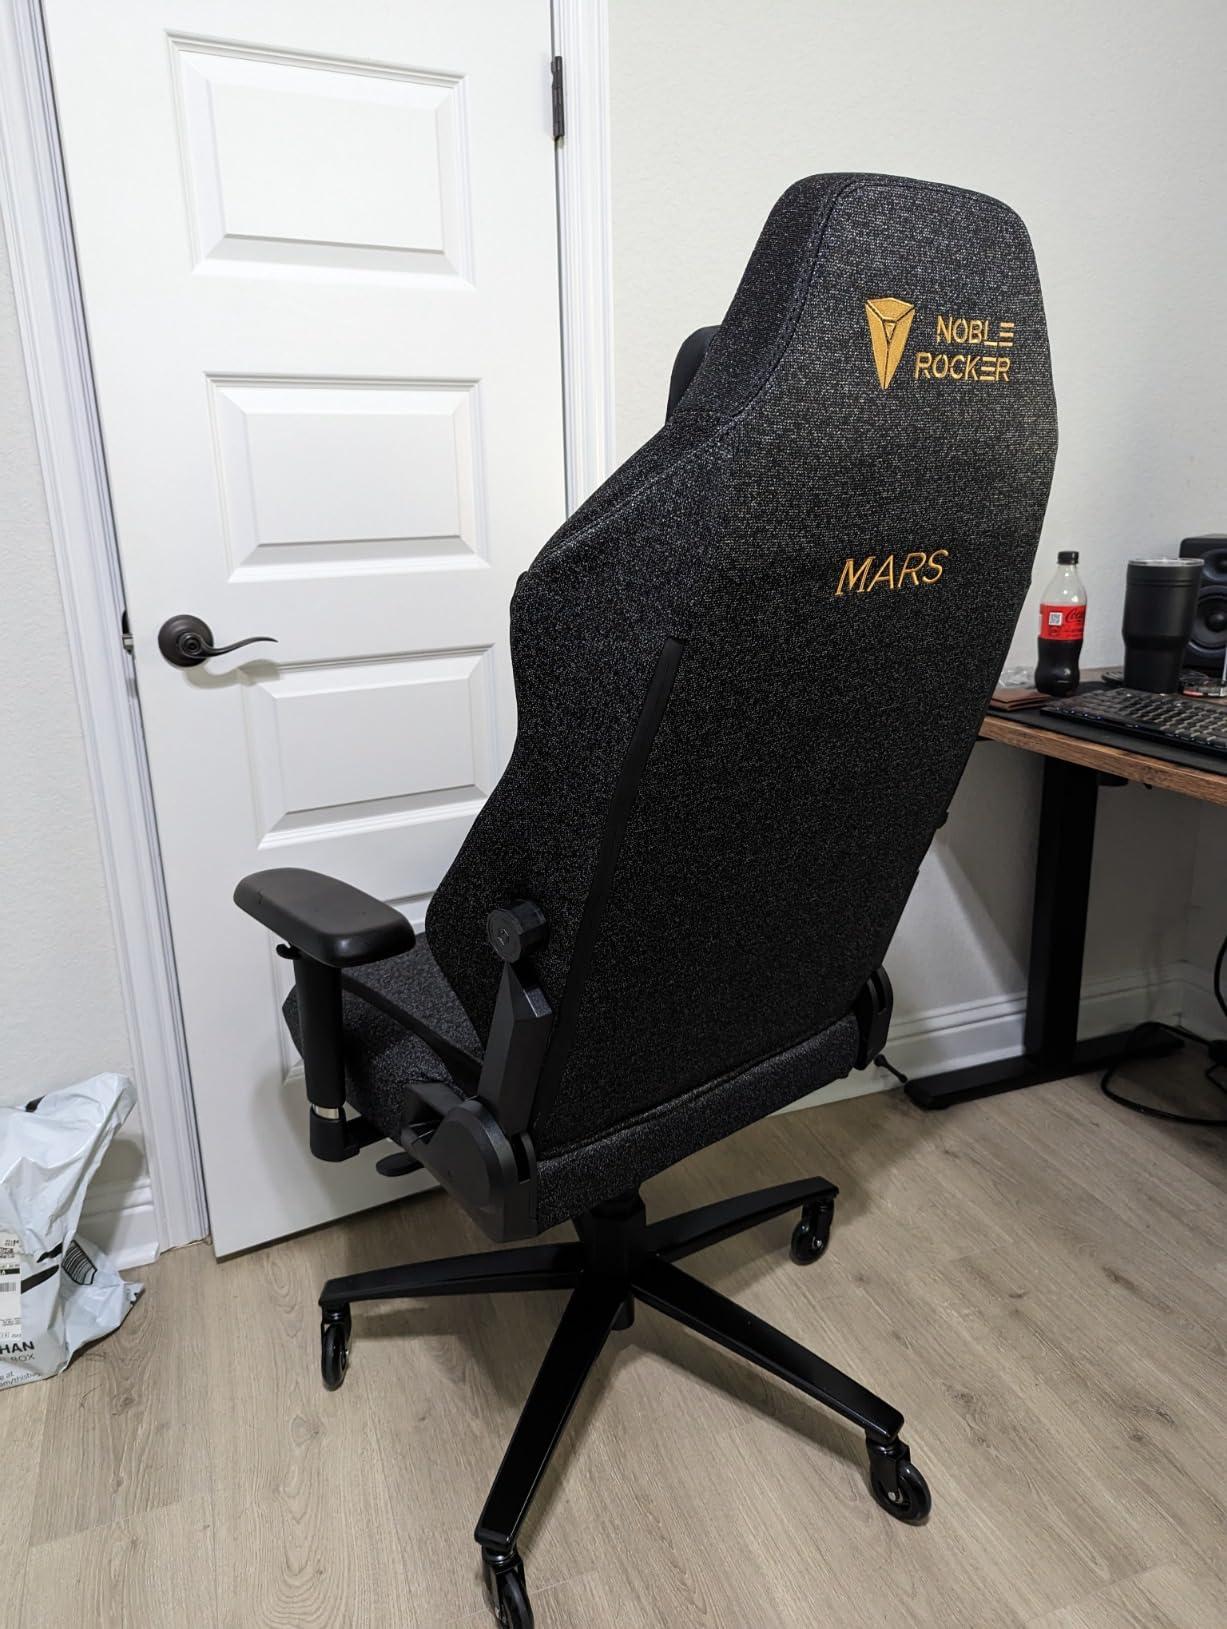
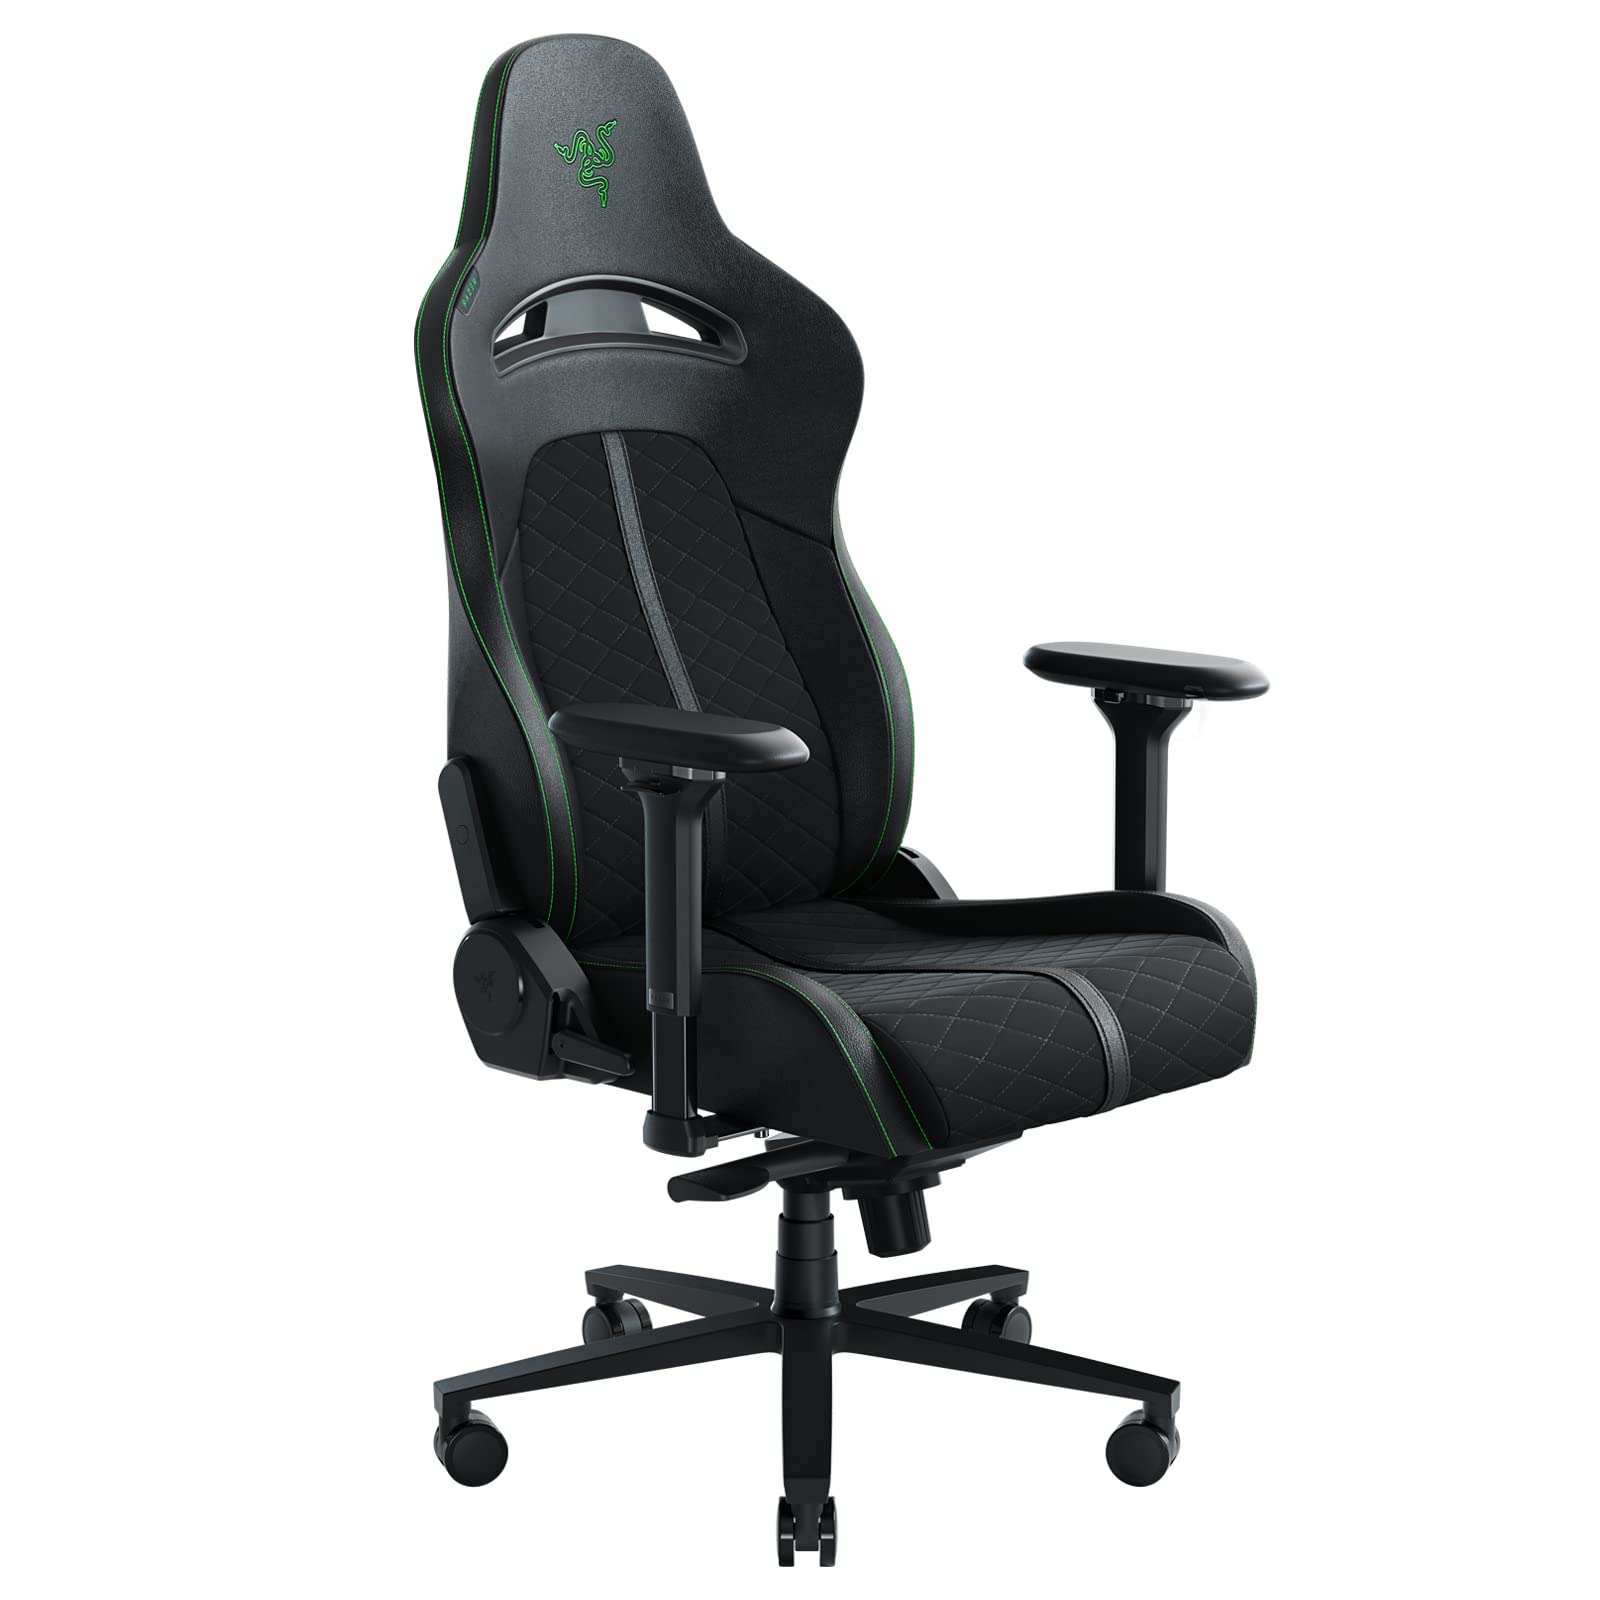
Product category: items_chair
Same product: no